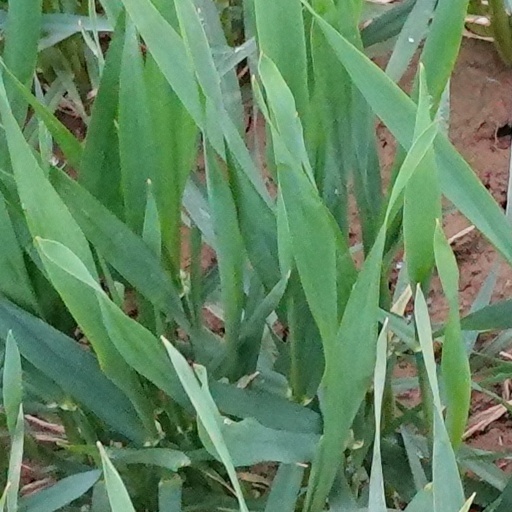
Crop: wheat